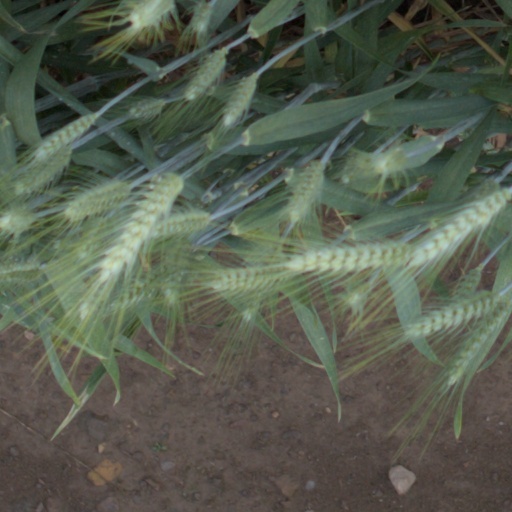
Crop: wheat